Political career of Vladimir Putin

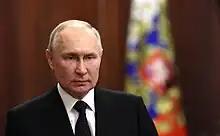
Putin making an address to the Russian people regarding Yevgeny Prigozhin's private military company Wagner Group rebellion on 24 June 2023

In May 2023, South Africa announced it would grant diplomatic immunity to Putin to attend the 15th BRICS Summit. In July 2023, South African president Cyril Ramaphosa announced that Putin would not attend the summit "by mutual agreement" and instead send Foreign Minister Sergei Lavrov.